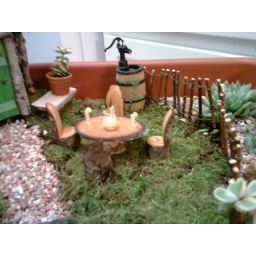
Fairies just love to sit around the table and enjoy a cool glass of lemonade on a hot summer day!